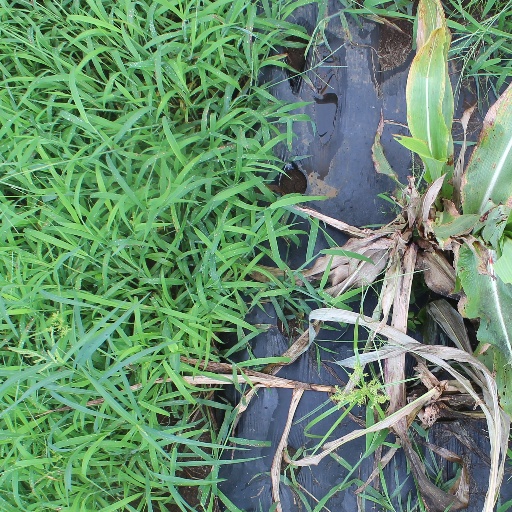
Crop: sorghum